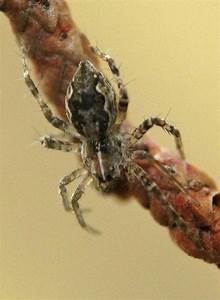
Label: spider